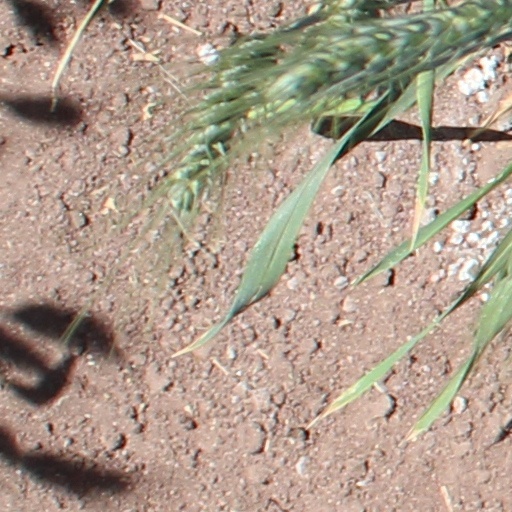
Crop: wheat